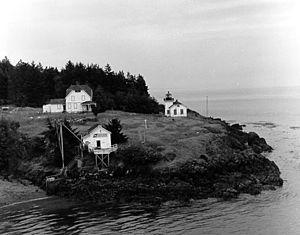
Le phare de Burrows Island est un phare situé à l'extrémité ouest de l'île Burrows, une des îles de San Juan du, dans l'État de Washington.